Dragon Tales

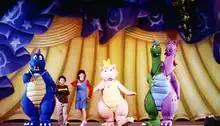
Ord, Max, Emmy, Cassie, Zak & Wheezie in "Dragon Tales Live!"

A musical stage show called "Dragon Tales Live!" features the characters and concepts of the show. It toured nationally in the United States. It featured performers playing the dragons in full body costumes and two real children in each production playing the roles of Max and Emmy. Shows included the "Missing Music Mystery", "Journey to Crystal Cave" and "The Riddle of Rainbow River."